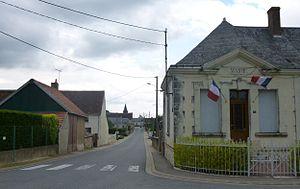
Villiersfaux
Villiersfaux est une commune française située dans le département de Loir-et-Cher, en région Centre-Val de Loire.